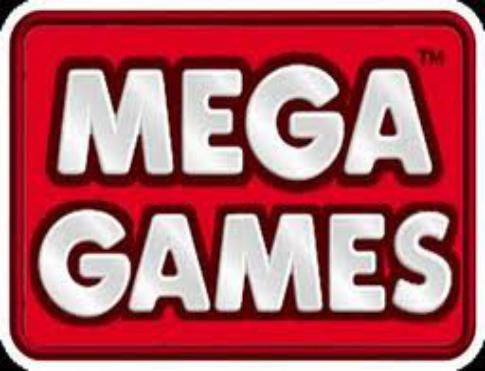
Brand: mega bloks
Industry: Leisure